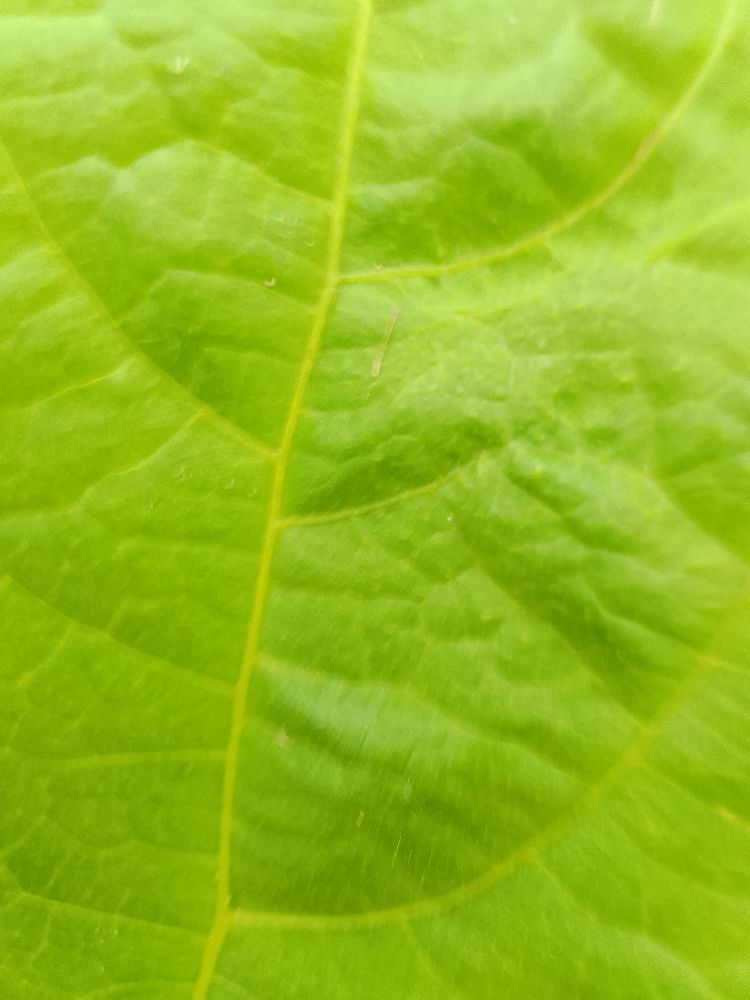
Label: healthy